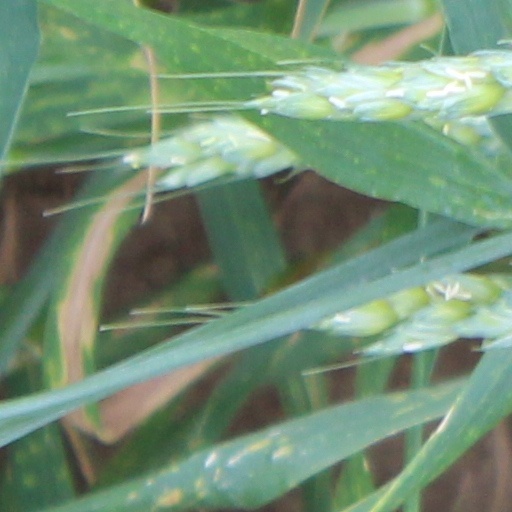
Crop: wheat